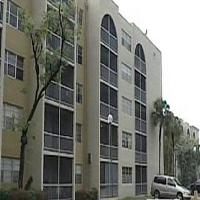
Weather: cloudy or overcast